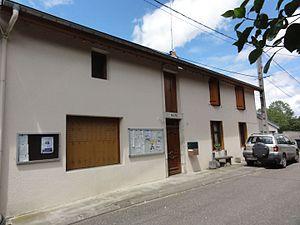
Coyviller (M-et-M) mairie
Coyviller est une commune française située dans le département de Meurthe-et-Moselle en région Grand Est.